Bantayan, Cebu

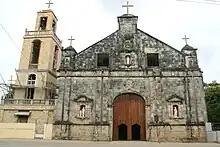
Sts Peter & Paul front exterior with belfry

The main church stands on the principal plaza. Since the arrival of the Spanish there have been several buildings on its site: originally it was little more than a bamboo and nipa structure, which was burned down during one of the Moro raids. This was replaced by another wooden structure, which also burned down. Construction of the present building (the fifth on the site) started in 1839. The main driving force was the parish priest Padre Doroteo Andrade del Rosario and the "maestro de obras" (master of works) was his nephew Manuel Rubio y del Rosario (also known as ""). Construction lasted about 24 years. The principal building material is coral, sawn to approximately parallelepiped shape and dressed like stone.